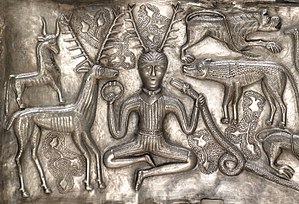
Keltere / Kelternes historie / Keltisk mytologi
Guden Cernunnos med gevir afbildet på Gundestrupkedlen.
Gundestrupkedlen, inderside Beskrivelse Gundestrupkedlen, inderpladerne, Y.FRJ, Rævemosen, Ålborg Amt
Kelterne er en betegnelse, der i dag referer til kulturer og sprog i Wales, Cornwall, England, Irland, Skotland, Isle of Man, Frankrig, Spanien og Portugal. Romerne kaldte dem gallere. Folk, der talte et gælisk sprog, som er en tidlig afart af keltisk, er også en brugbar definition af gallere.